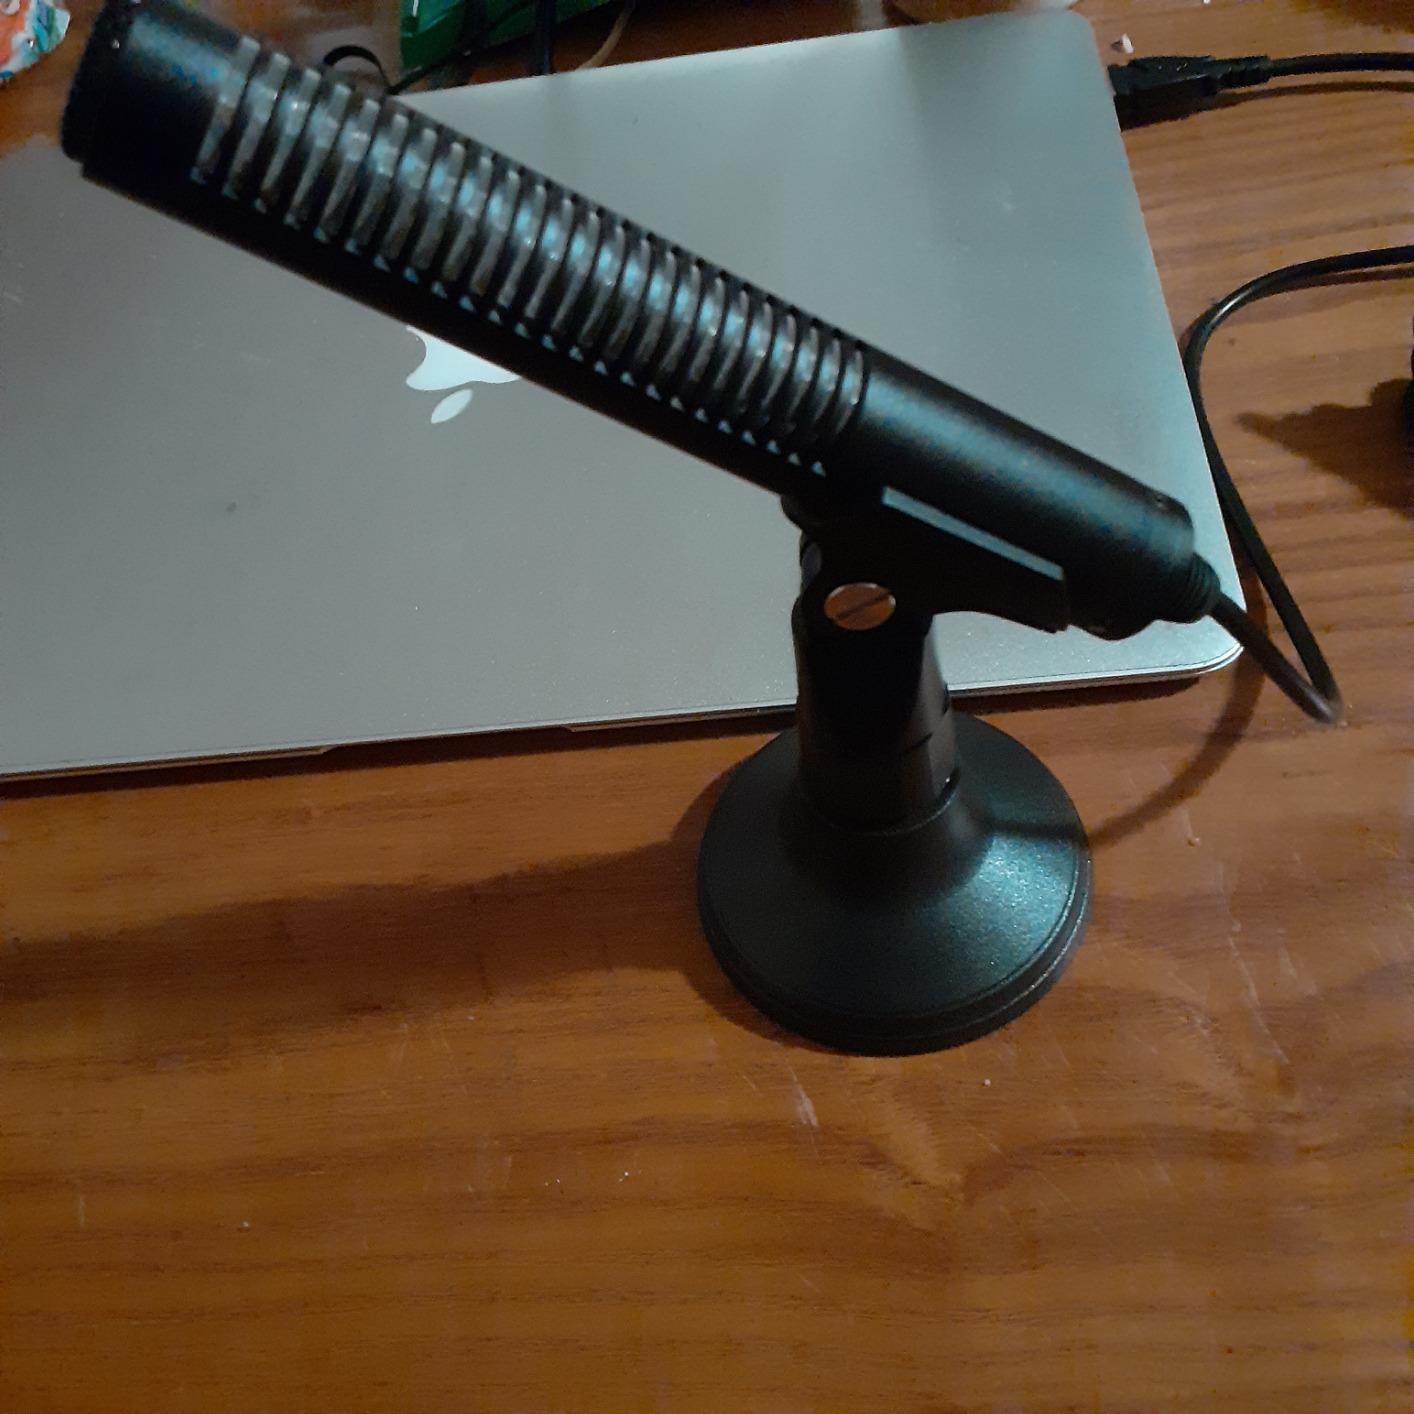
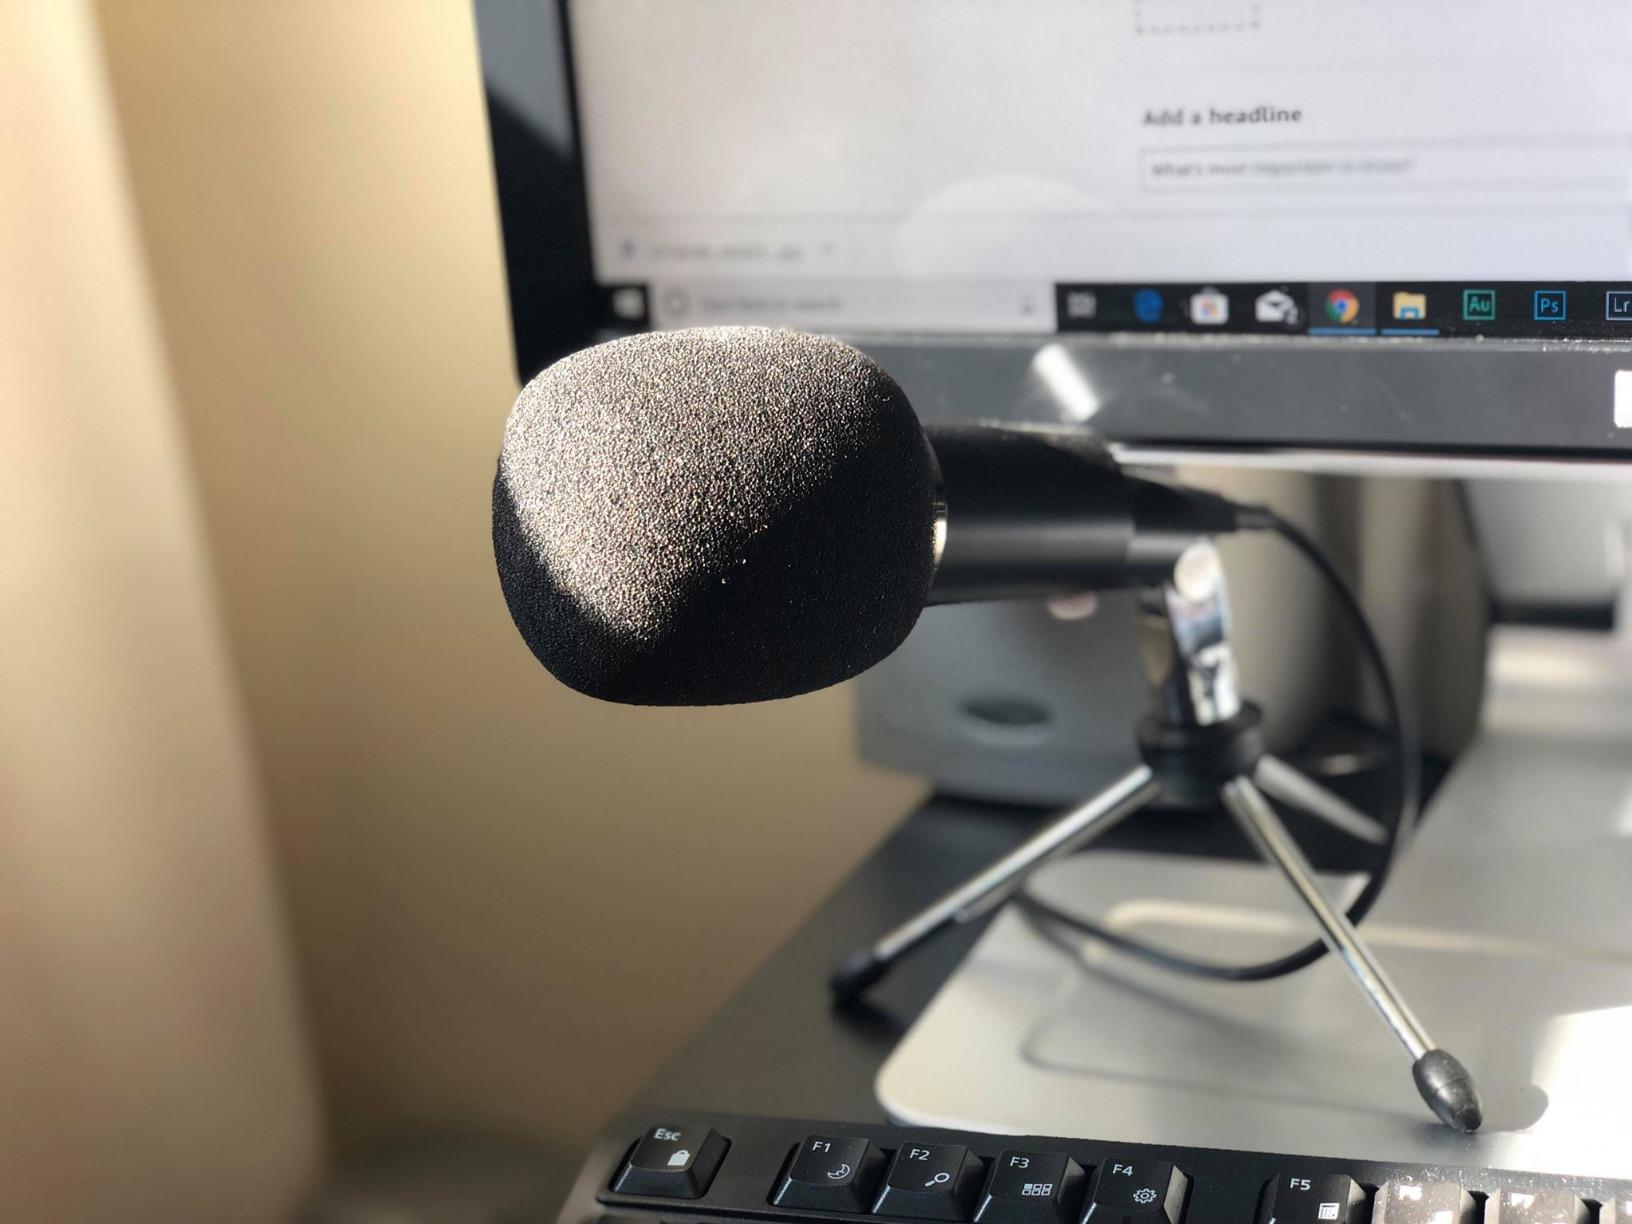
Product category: microphone
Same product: no